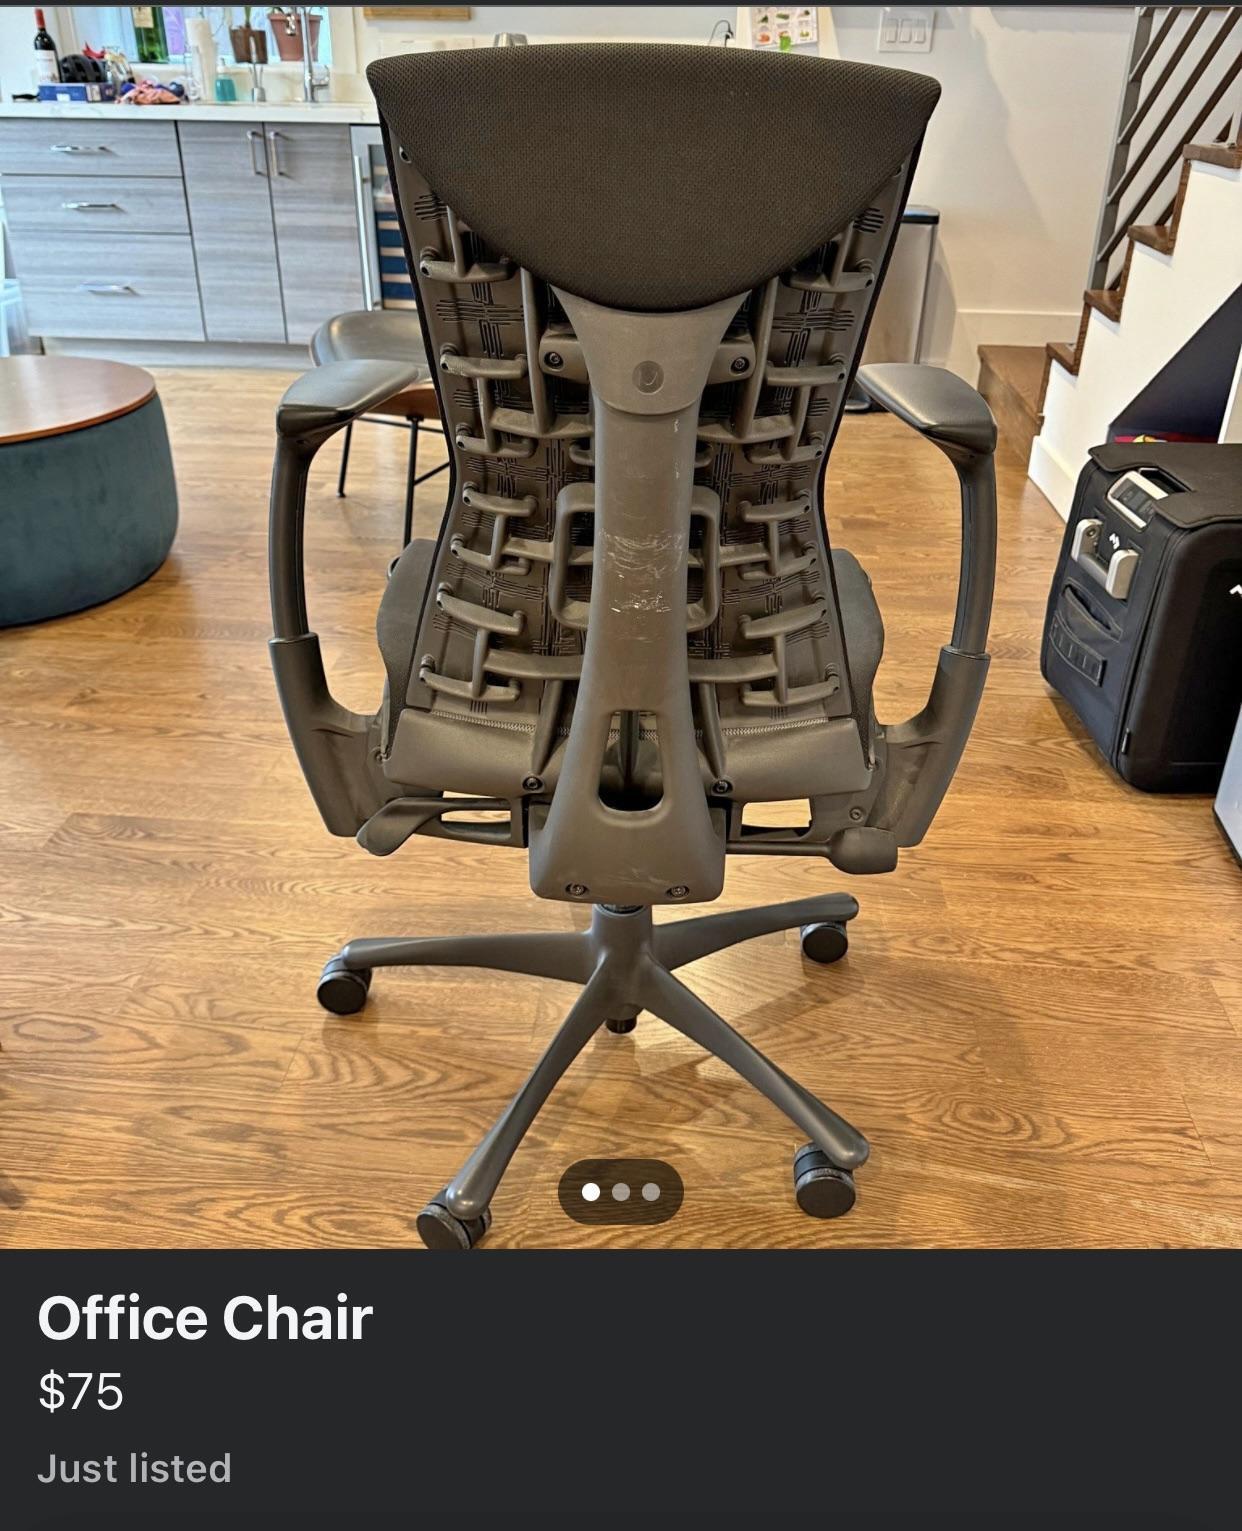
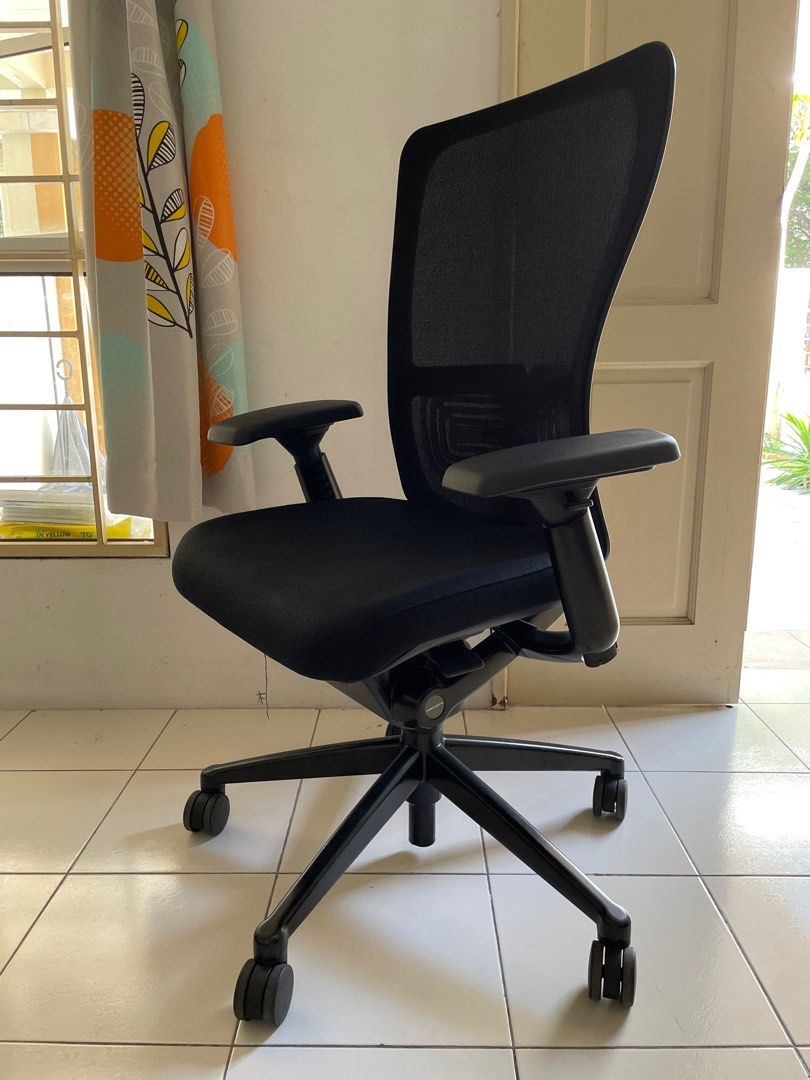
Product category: items_chair
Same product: no